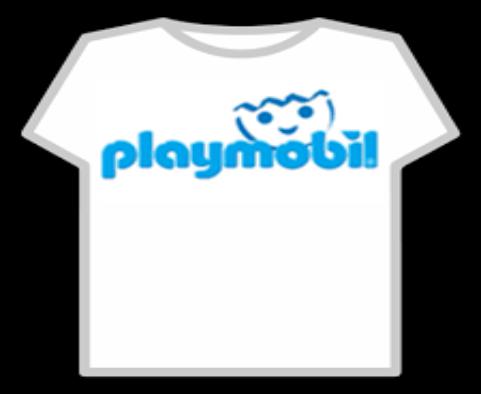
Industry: Leisure